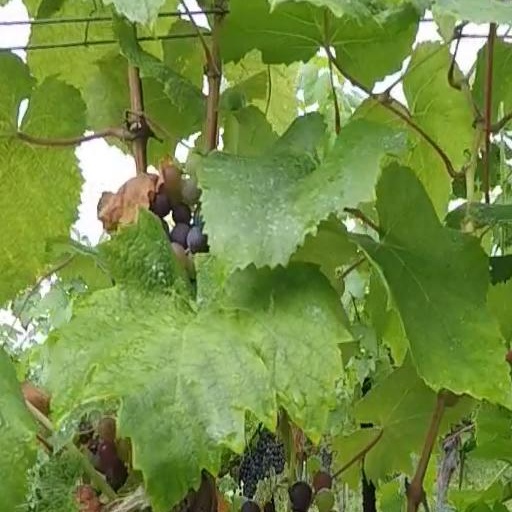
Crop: grape